Taftville, Connecticut

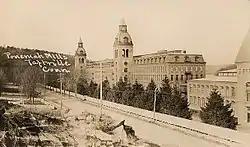
"Ponemah Mills" in 1907

Taftville is a small village in eastern Connecticut, United States. It is a neighborhood of Norwich but has its own post office (ZIP Code 06380). It was established in 1866 as site for the large Taftville Mill, later Ponemah Mill. The village is listed on the National Register of Historic Places as Taftville and as alternative name Taftville/Ponemah Mill National Register Historic District.